The Uncanny Counter

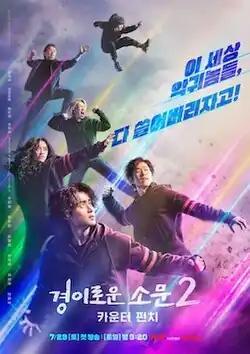
Promotional poster for season 2

The Uncanny Counter is a 2020 South Korean television series starring Jo Byeong-kyu, Yoo Jun-sang, Kim Se-jeong, Yeom Hye-ran, Ahn Suk-hwan, and Yoo In-soo. Based on the Kakao Webtoon webtoon "Amazing Rumor" by Jang Yi, it centers on the titular character So Mun, a high school student with a disability who is enlisted to be part of the Counters, a group of paranormal hunters who search for and fight against evil spirits that escape from the afterlife to prey on humans. The first season aired from November 28, 2020, to January 24, 2021, on OCN's Saturdays and Sundays at 22:30 (KST) for 16 episodes. The second season aired from July 29 to September 3, 2023, on tvN's Saturdays and Sundays at 21:20 (KST) timeslot for 12 episodes. It is also available for streaming on Netflix in selected regions.